Bålsta railway station

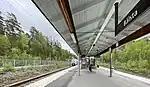
Bålsta Station in 2021

Bålsta is a railway station located in Bålsta in Håbo municipality, Uppsala County, Sweden. It is located 45.3 km from Stockholm Central Station on the Mälaren Line. The station serves long-distance and regional SJ trains, and is also the north-west terminus for Stockholm's commuter trains, despite being located just outside of Stockholm County.